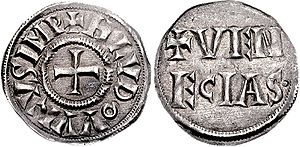
Republikken Venedigs økonomiske historie / Indtil det 9. århundrede
Venetiansk denar fra Ludvig den Frommes tid, 1,13 g. På forsiden HLVDOVVICVS IMP rundt om et kors, på bagsiden VENECIAS
Republikken Venedigs økonomiske historie har især været forbundet med handel. Gennem skiftende tider har Venedig haft handel som en afgørende forudsætning for sin trivsel, til dels suppleret med fremstillings- og forædlingsvirksomhed.